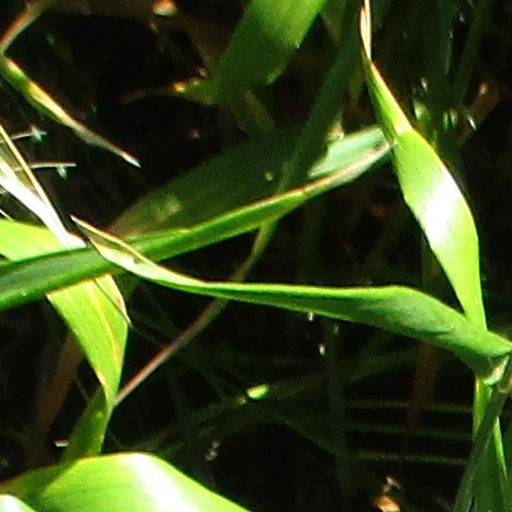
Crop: wheat